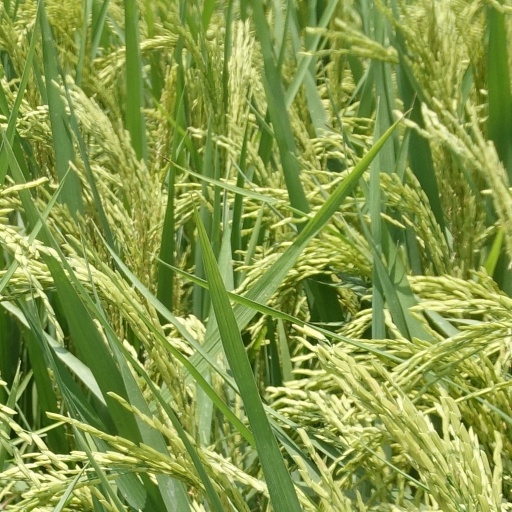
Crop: rice